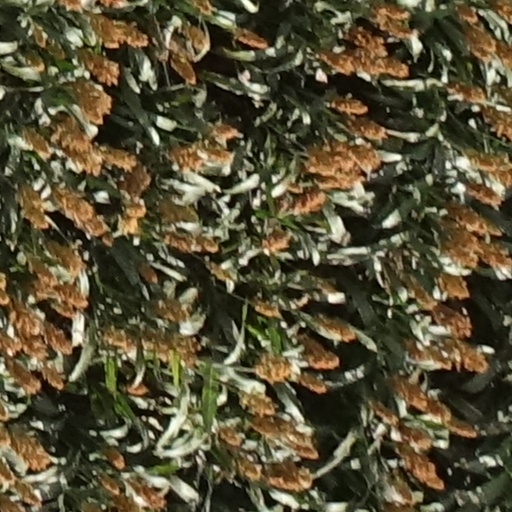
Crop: sorghum